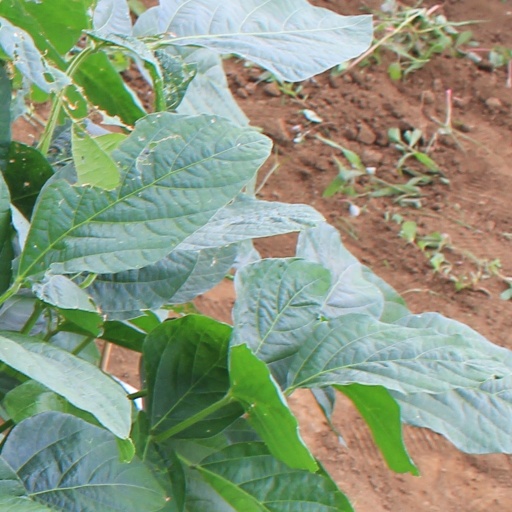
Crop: soybean